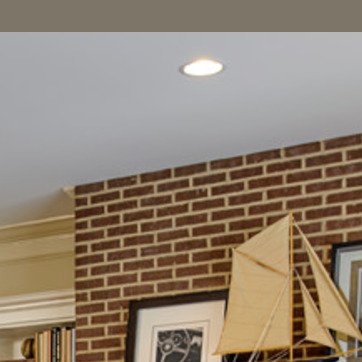
Material: brick